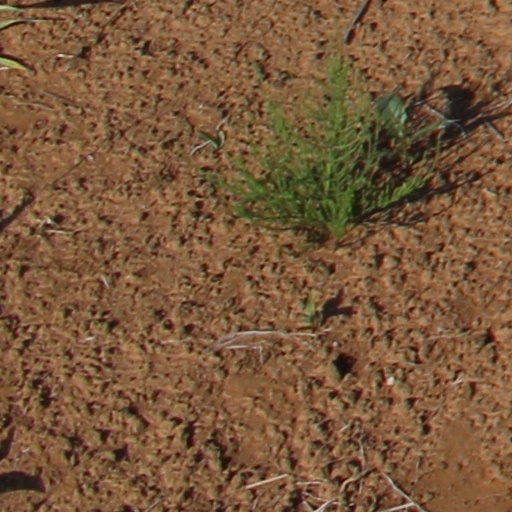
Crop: wheat